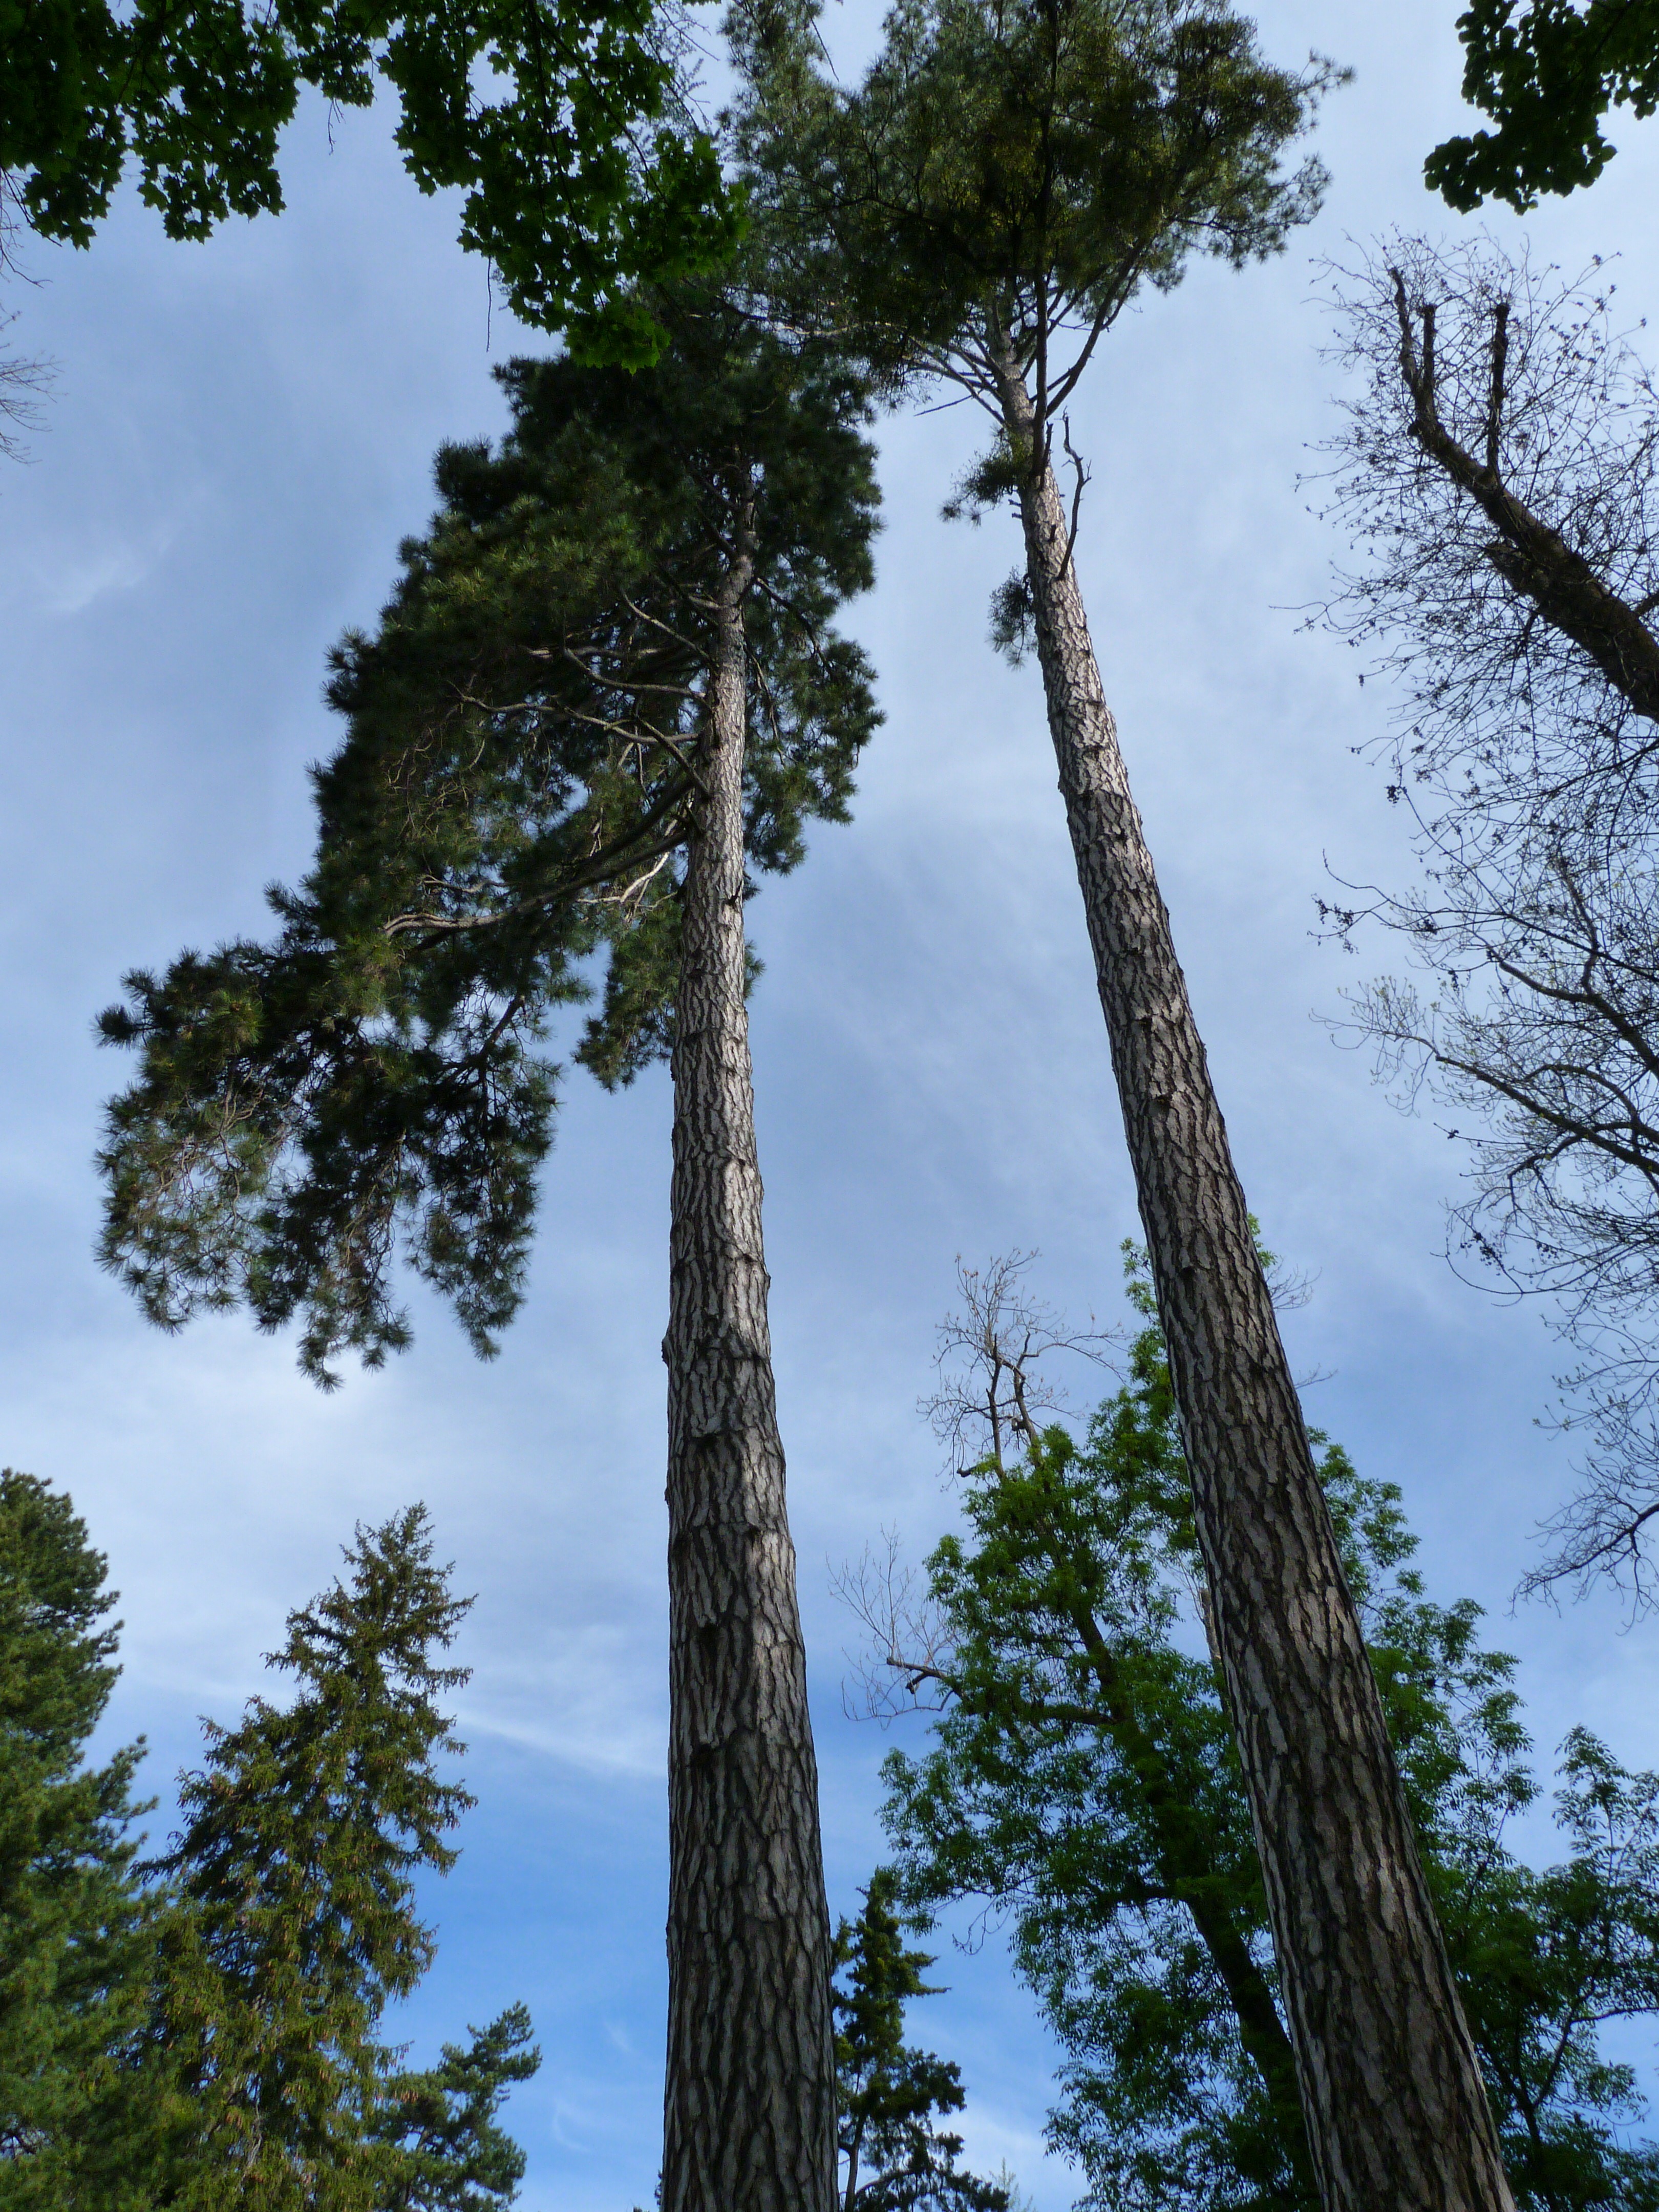
landscape, tree, nature, forest, branch, plant, sky, leaf, flower, contrast, botany, blue, conifer, trees, grand, spruce, top, leak, ecosystem, slender, vertigo, biome, woody plant, land plant, arecales